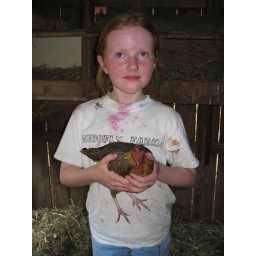
Willa in the hen house